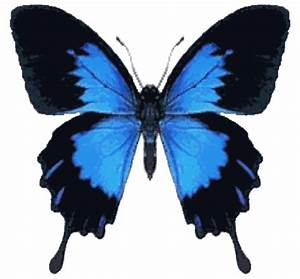
Label: butterfly